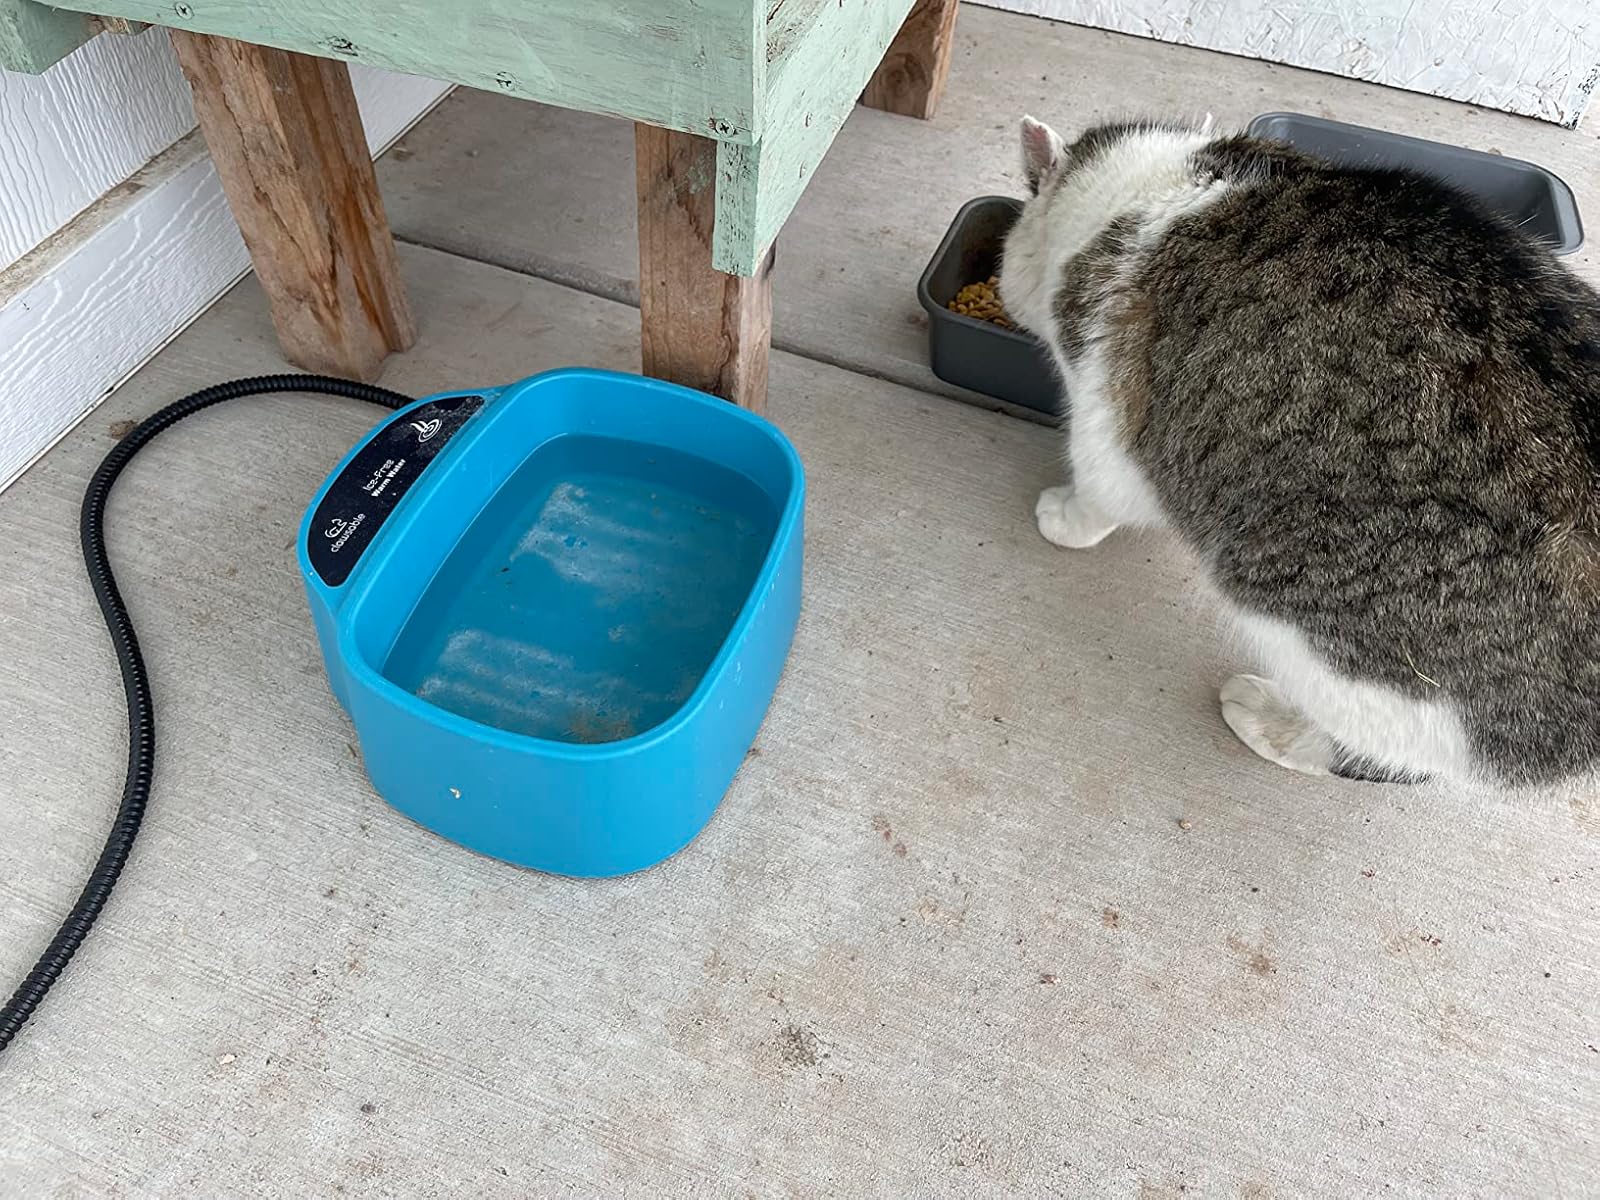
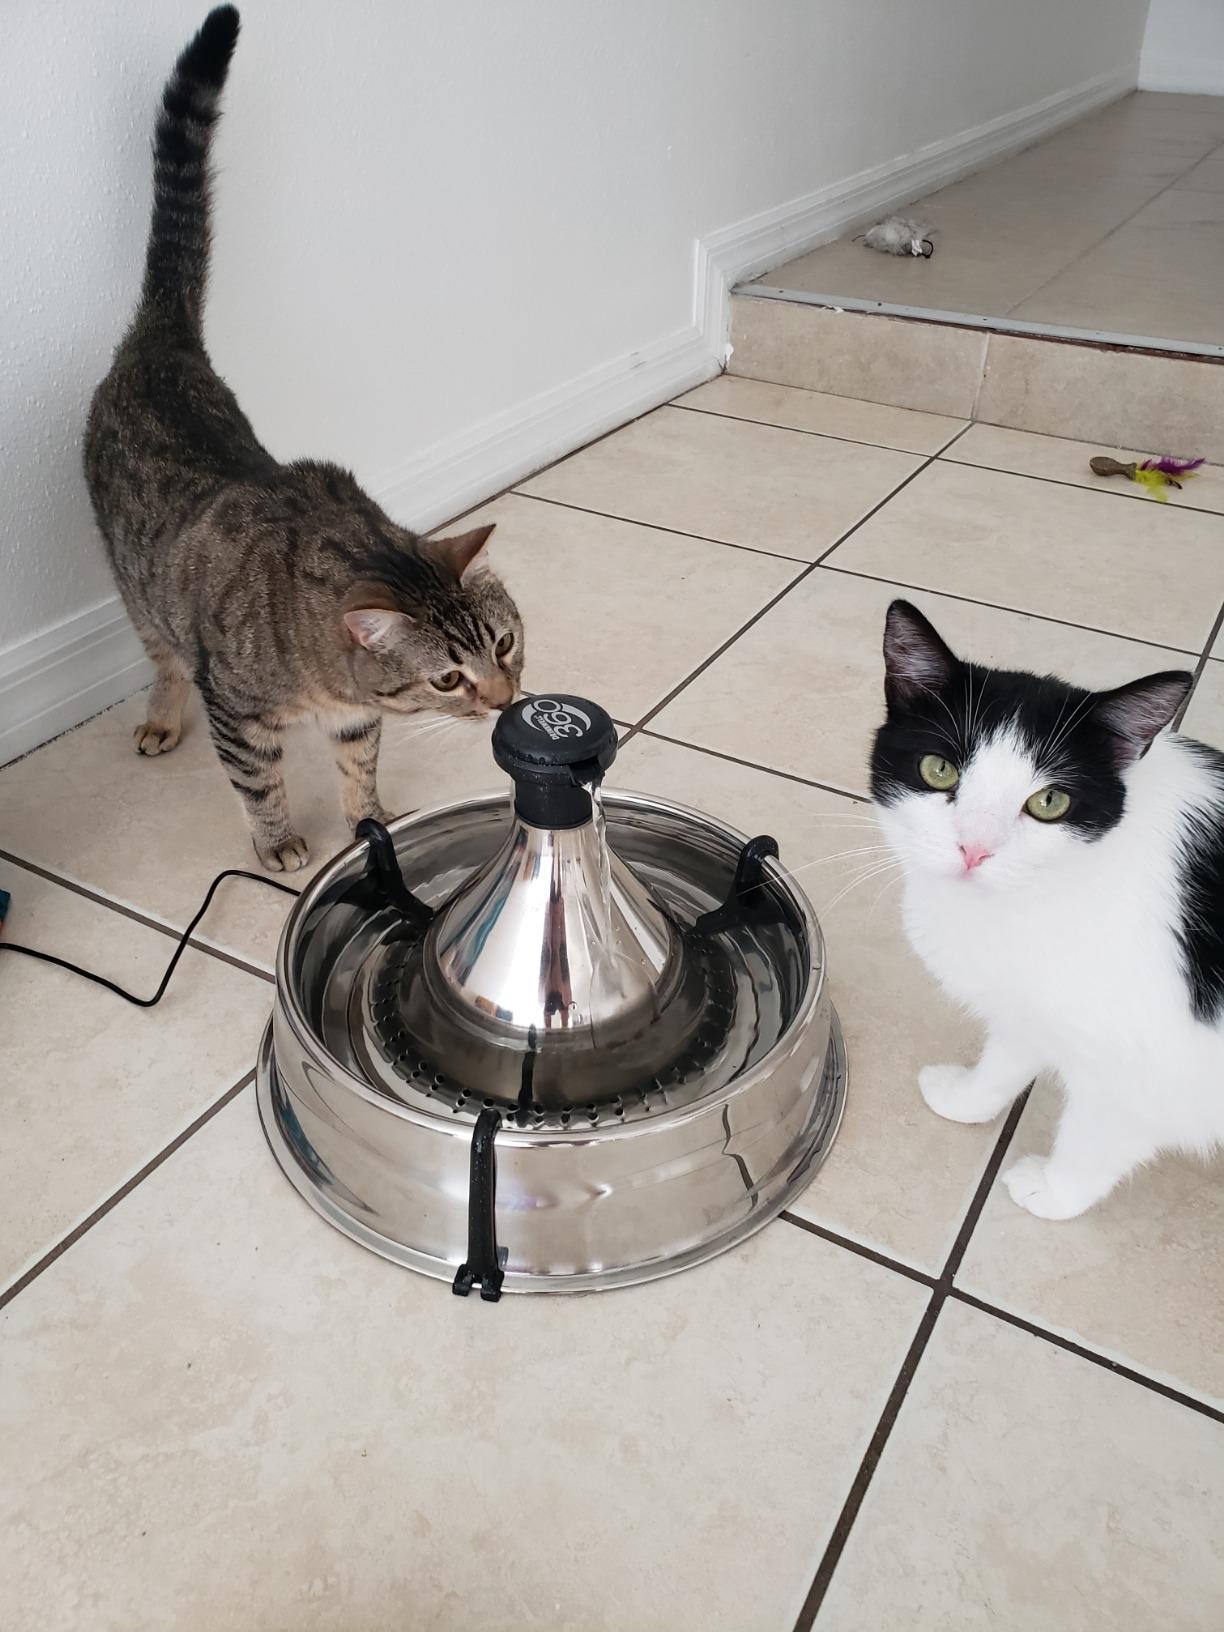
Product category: items_bowl
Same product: no